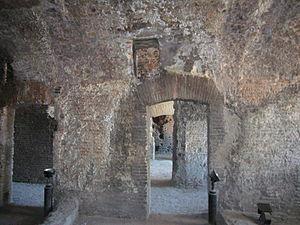
L'insula est le nom donné à une forme d'habitat urbain durant l'Antiquité romaine.